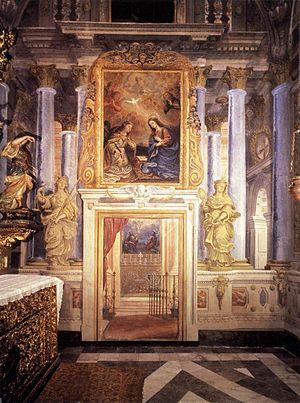
Le monastère des Déchaussées royales est un monument de Madrid.
Francisco Ricci, né en 1608 à Madrid et mort en 1685, est un peintre espagnol de la Renaissance. Il est d'une famille de peintres, fils d'Antonio Ricci et frère de Juan Andres Ricci.
Dionisio Mantuano, né vers 1622 à Castelfranco Emilia et mort 1683 à Madrid, est un peintre et architecte.